Haliotis cracherodii

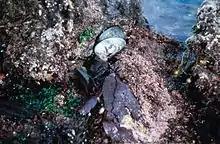
Two black abalone shells in a tide pool at low tide

Black abalone cling to rocky surfaces in the low intertidal zone, up to 6 m deep. They can typically be found wedged into crevices, cracks, and holes during low tide. They generally occur in areas of moderate to high surf. Juveniles tend to reside in crevices to reduce their risk of predation, but the larger adults will move out onto rock surfaces.